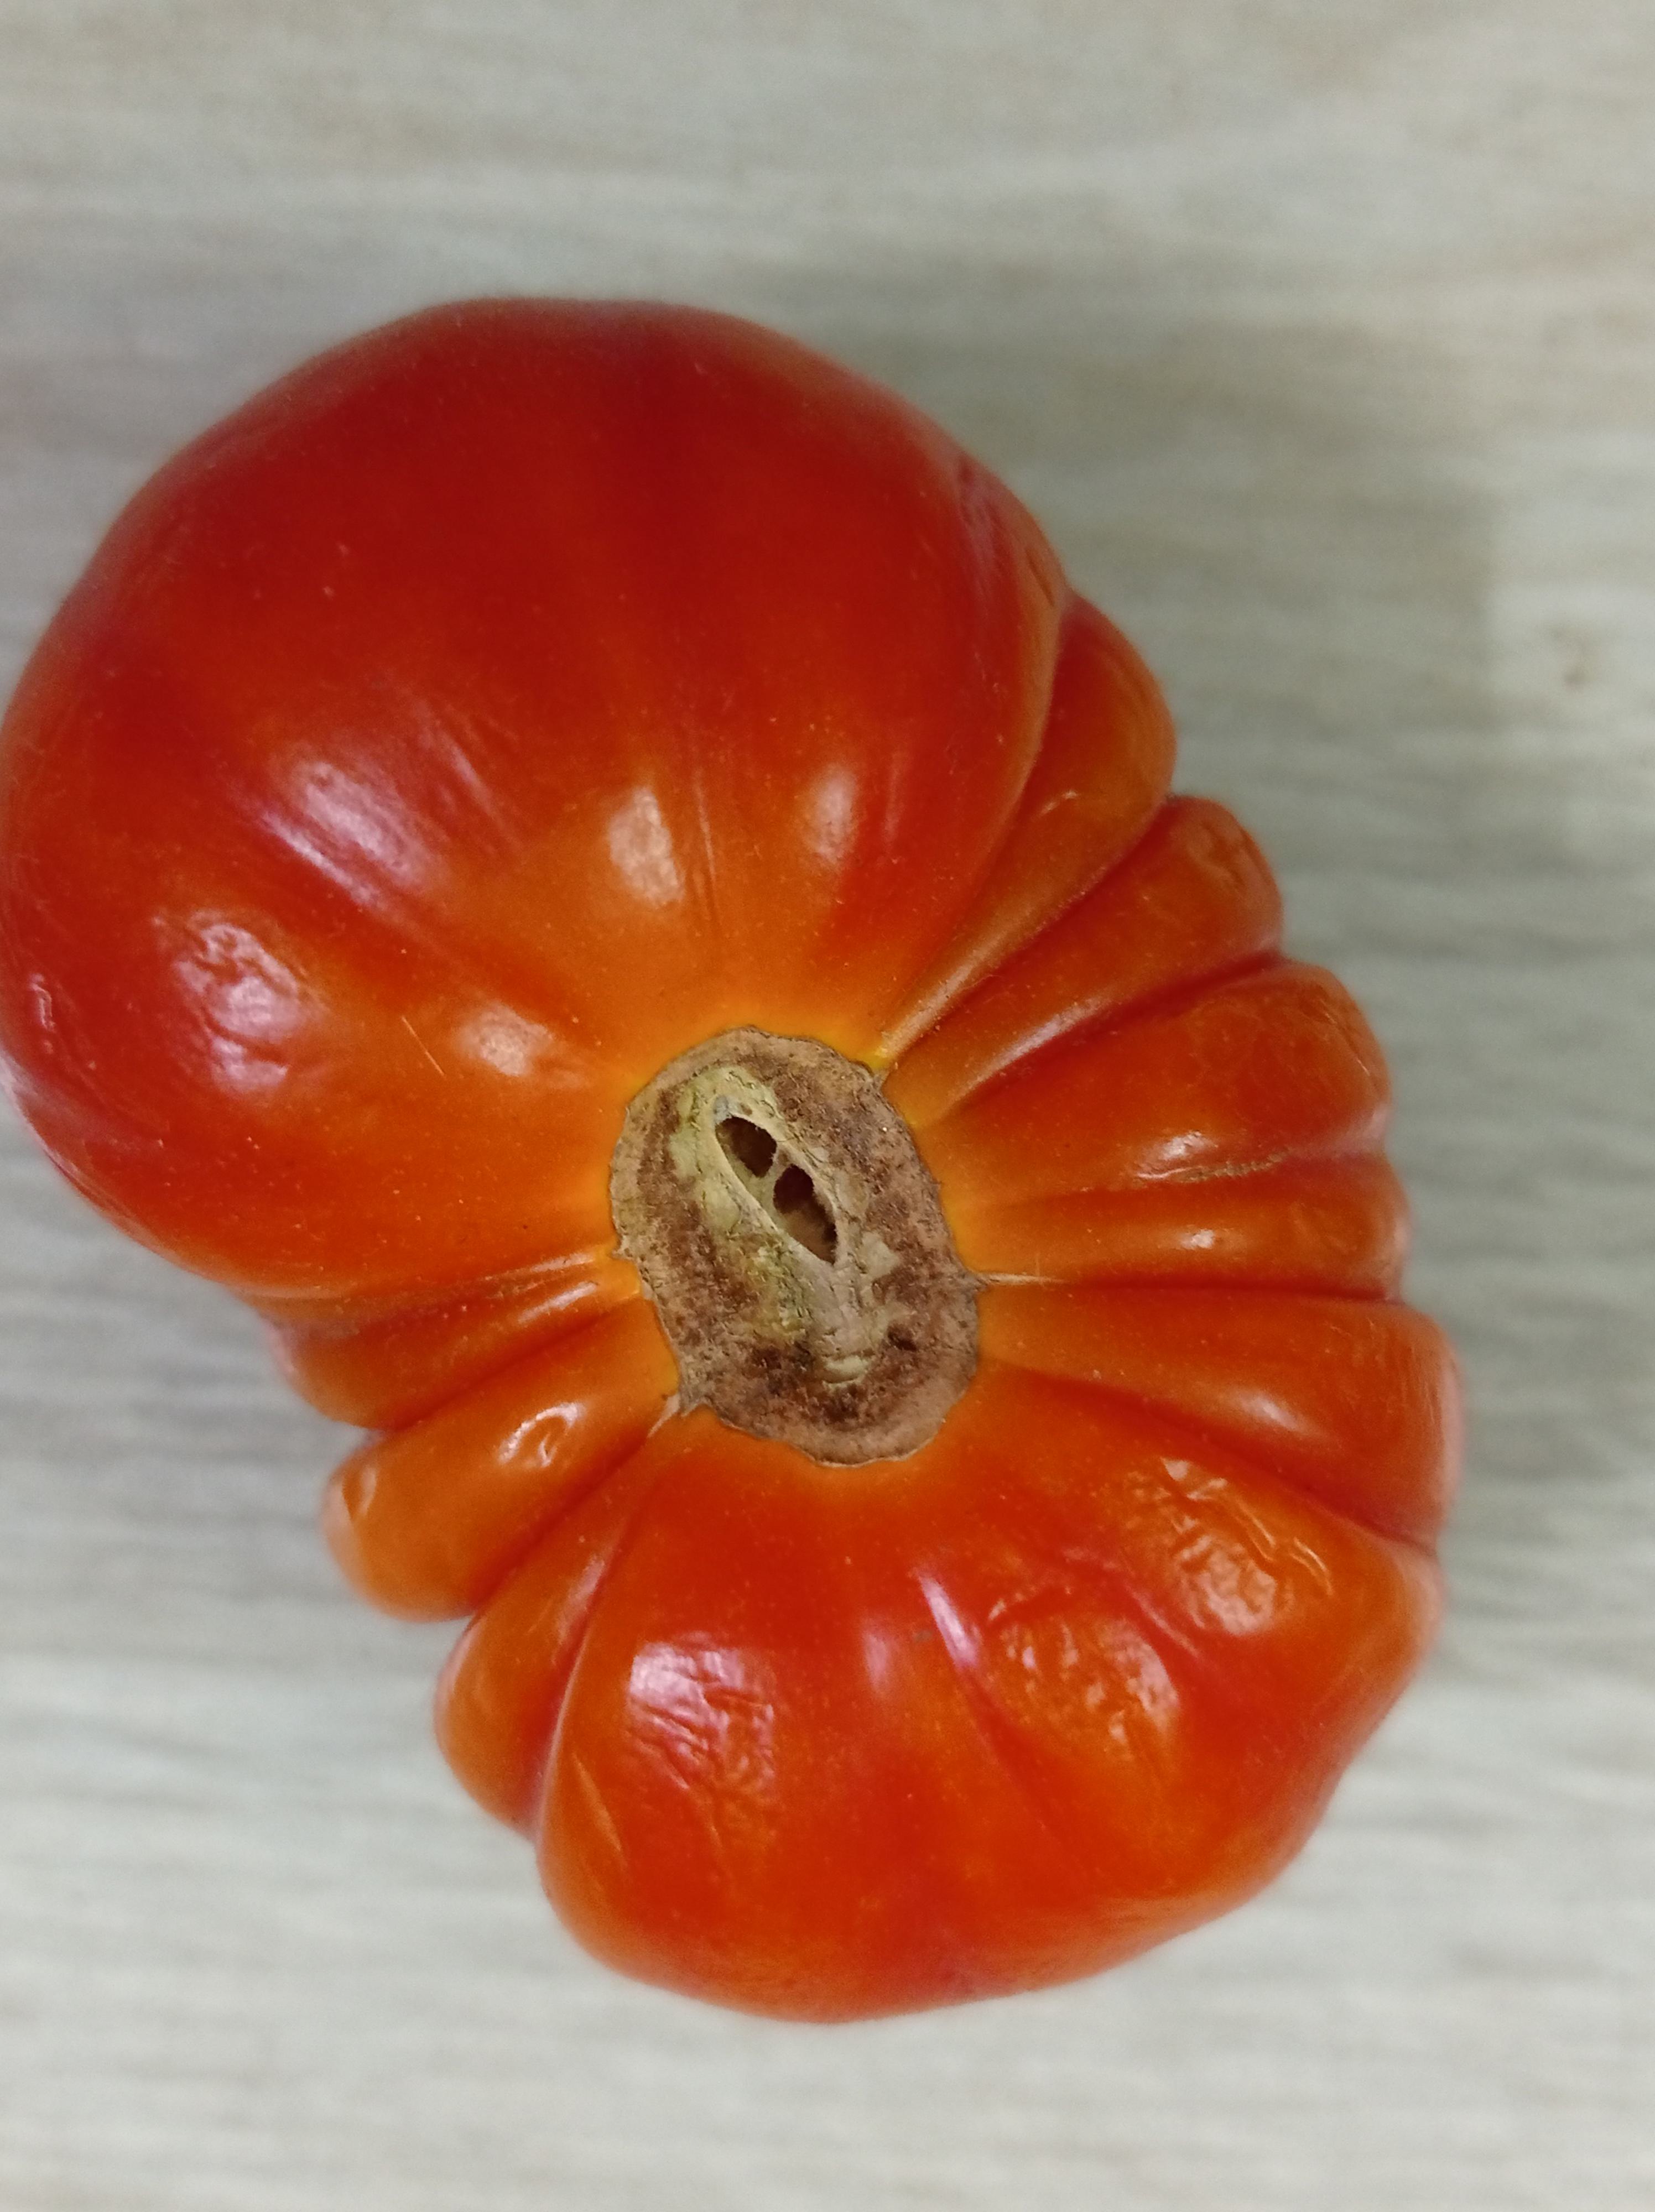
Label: Fresh